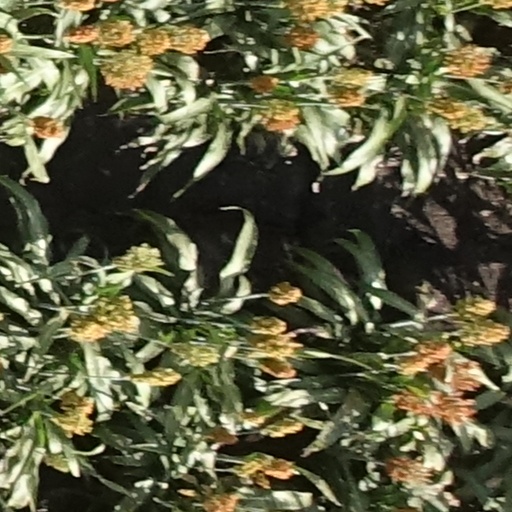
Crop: sorghum